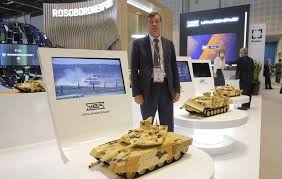
Label: Tank